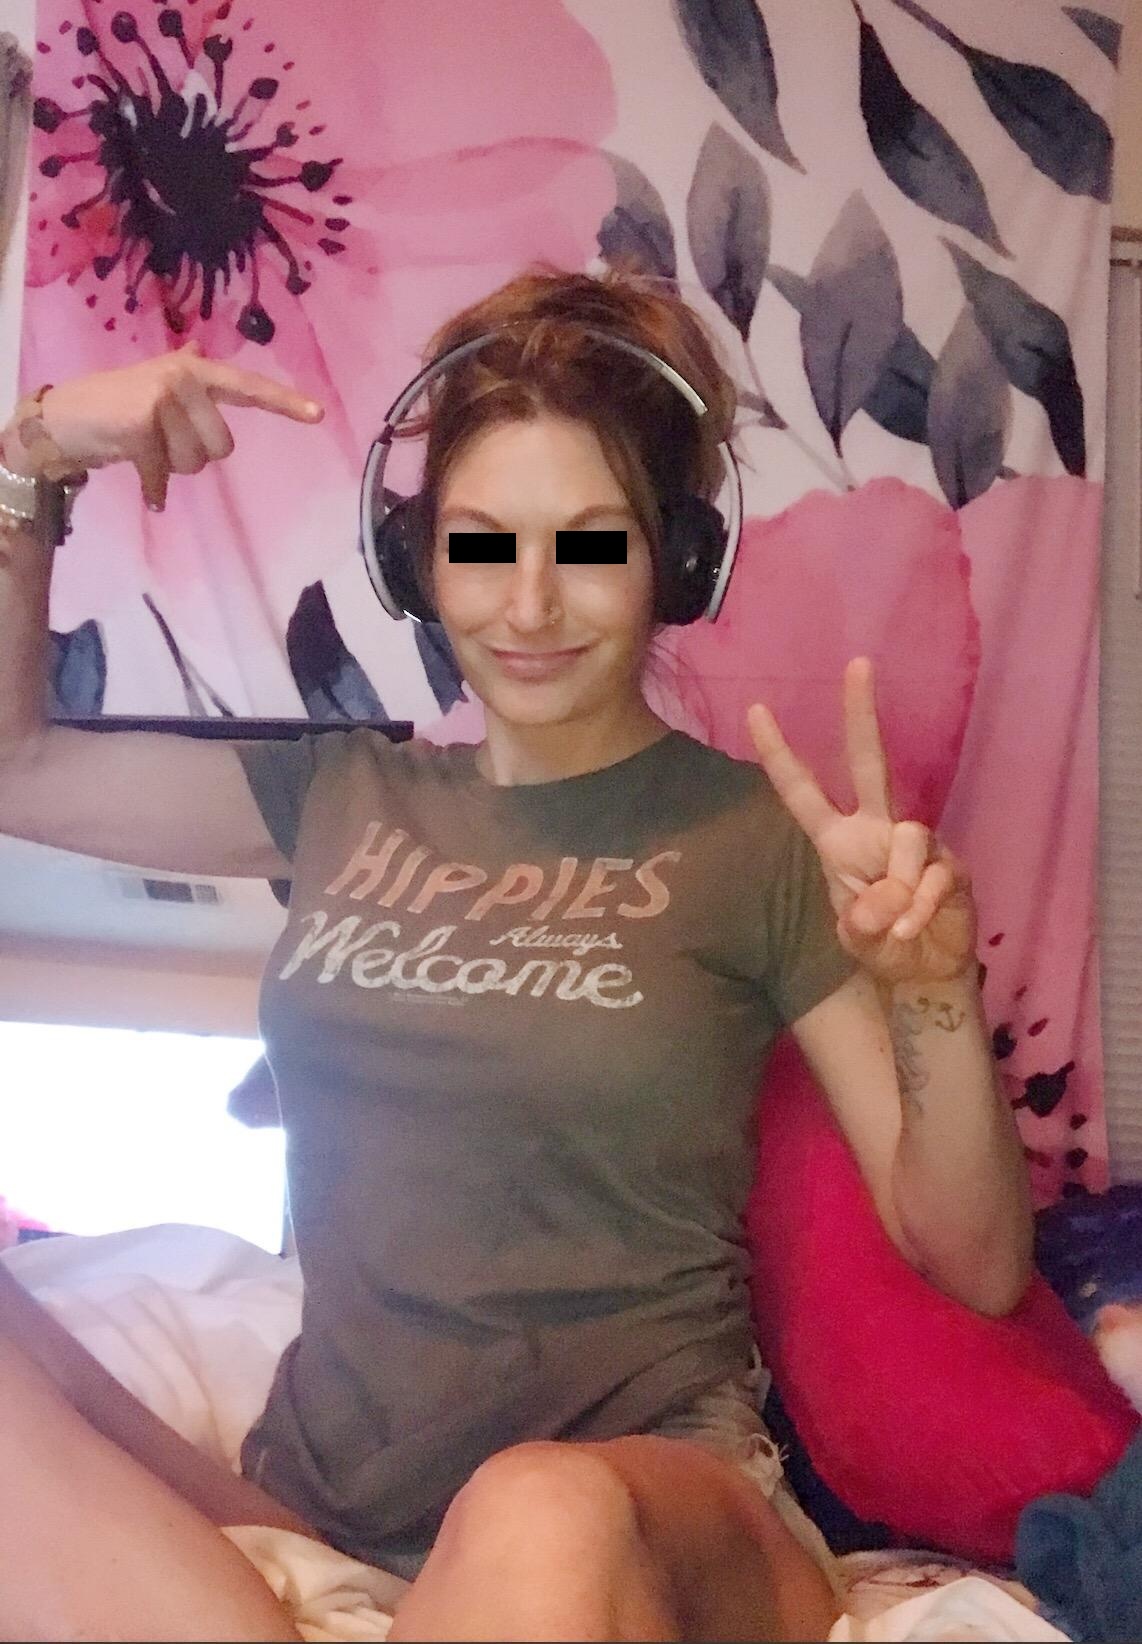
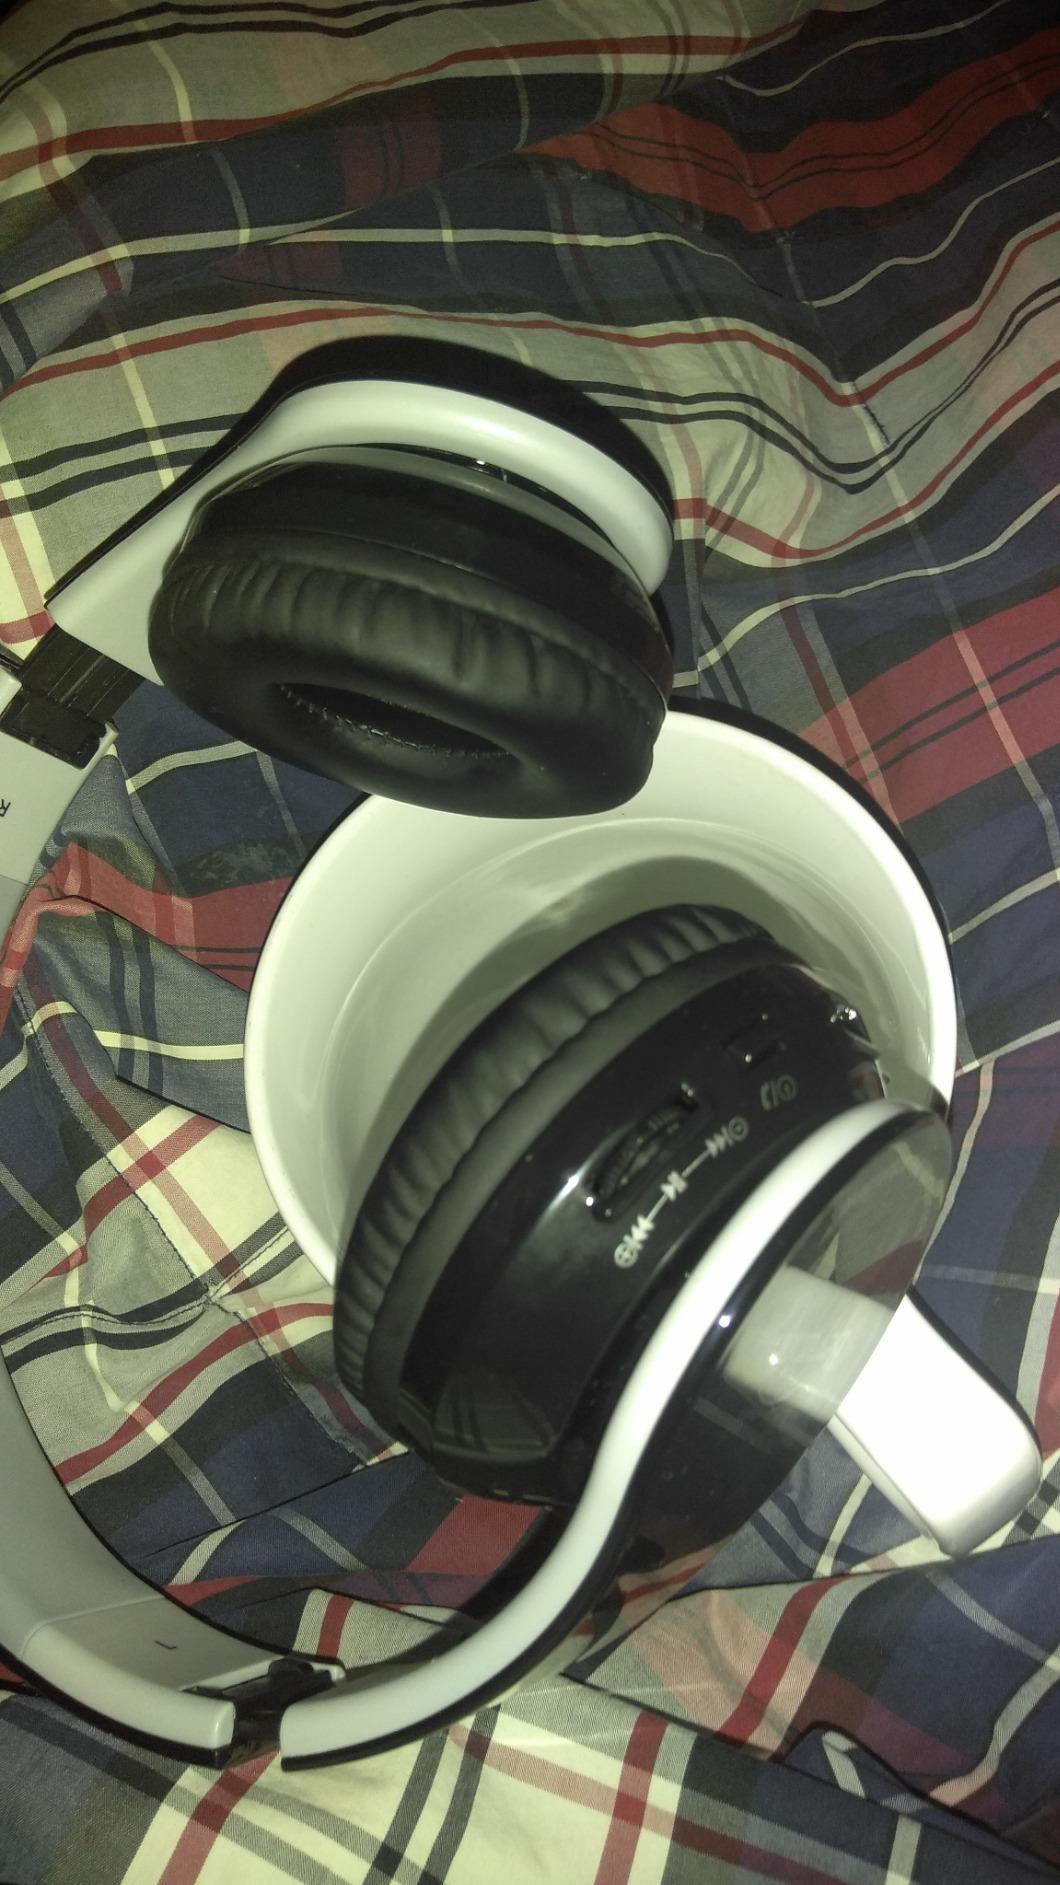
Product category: headphones
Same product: yes